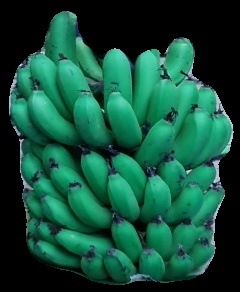
Variety: pachbale
Grade: grade2